Kingdom of Mrauk U

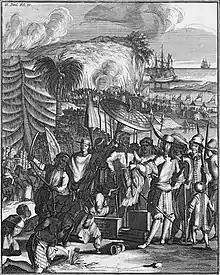
Natives of Arakan sell slaves to the Dutch East India Company, c.1663 CE.

In 1628, the "Laungkrakca" (governor of Launggyet) rebelled during Thiri Thudhamma's reign. The rebellion was put down and many leading men executed, but this only furthered the importance of future "Laungkrakca".